Antonin Perbòsc

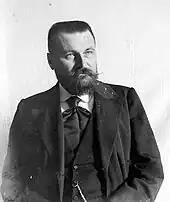
Antonin Perbòsc.

Antonin Perbòsc was a poet from Occitania, France. He was born in Labarthe, Tarn-et-Garonne in 1861 and died in 1944 in Montauban. His first job was as a primary school teacher in Comberouger, a small town 30km off Montauban, and later in Loze, near Villefranche-de-Rouergue. He'd teach his pupils about the region's traditions and cultural heritage and even formed a society for the more eager among them. The so-called "societat tradicionista" gathered 51 schoolgoers, both male and female, between 1900 and 1908.